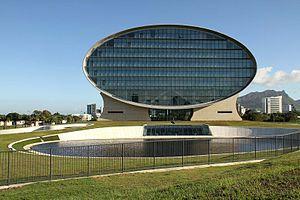
La succursale bancaire de la Mauritius Commercial Bank située à la Cybercité d'Ébène. Le bâtiment est inauguré en 2011. See also&#x3a